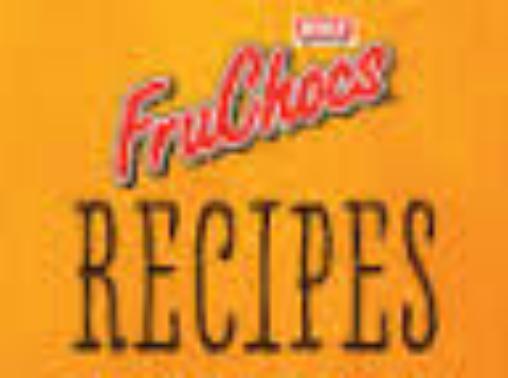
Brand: FruChocs
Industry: Food